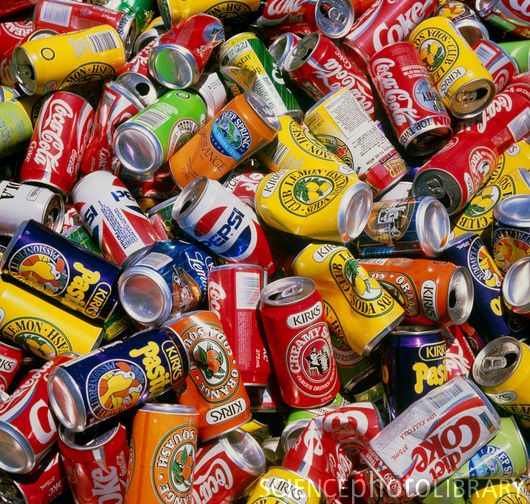
Label: metal